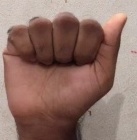
ASL sign: A